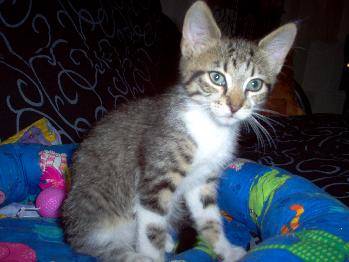
Label: cat